Bomberman 64: The Second Attack!

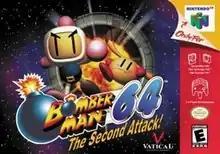
North American Nintendo 64 cover art

Bomberman 64: The Second Attack! is a 1999 action video game, the sequel to 1997's "Bomberman 64".